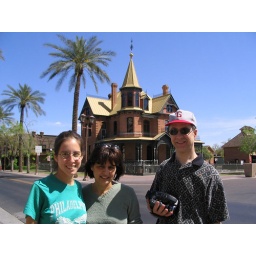
Nary a cloud in the sky (almost)